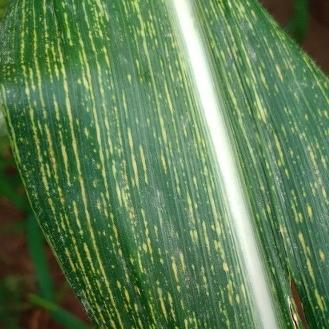
Crop: Maize
Condition: stripe-d